The Jazz Singer (1952 film)

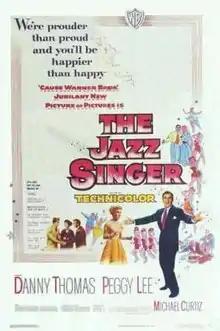
Theatrical release poster

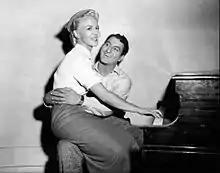
Peggy Lee and Danny Thomas

The Jazz Singer is a 1952 remake of the famous 1927 talking picture "The Jazz Singer". It stars Danny Thomas, Peggy Lee, and Eduard Franz, and was nominated for an Oscar for best musical score. The film follows about the same storyline as the version starring Al Jolson. It was also distributed by Warner Bros. Pictures.